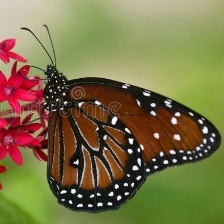
Species: STRAITED QUEEN
Butterfly family (ImageNet category): monarch